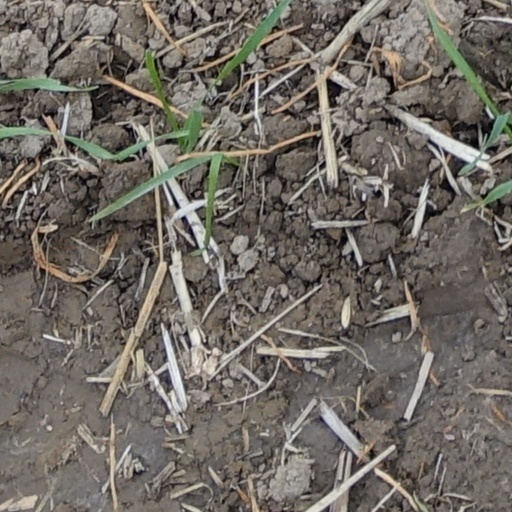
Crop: wheat